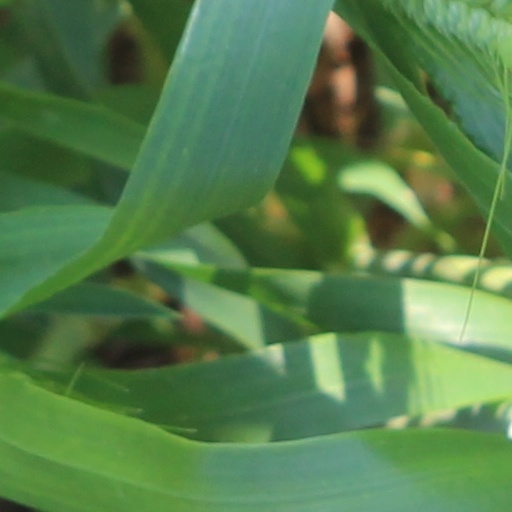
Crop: wheat